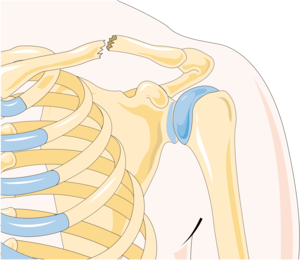
Fractures osseuses - Fracture de la clavicule